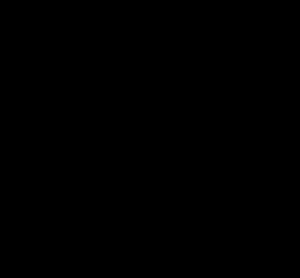
Le monogramme IHS est une abréviation et une translittération imparfaite du nom de « Jésus » en grec : Ι = J, Η = E et Σ = S.